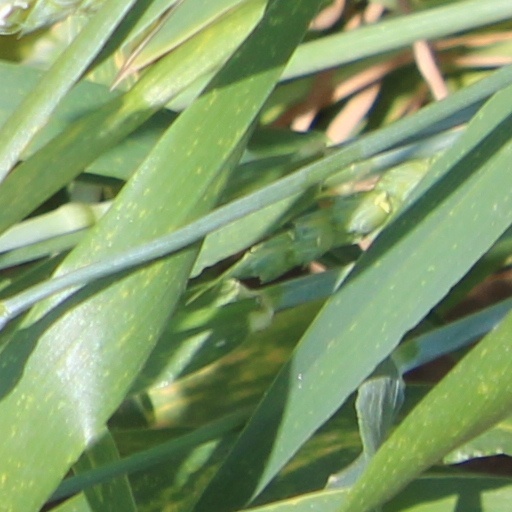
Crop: wheat